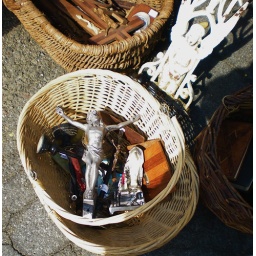
NB trendy silver sunscreen. The flea market happens in a very exposed location.